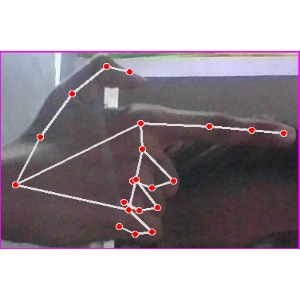
अक्षर: ब